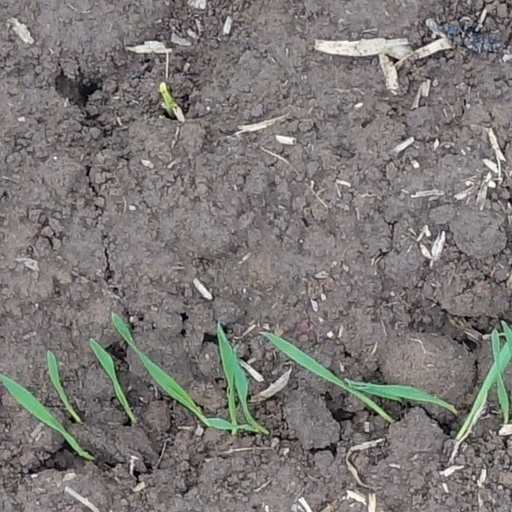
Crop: wheat